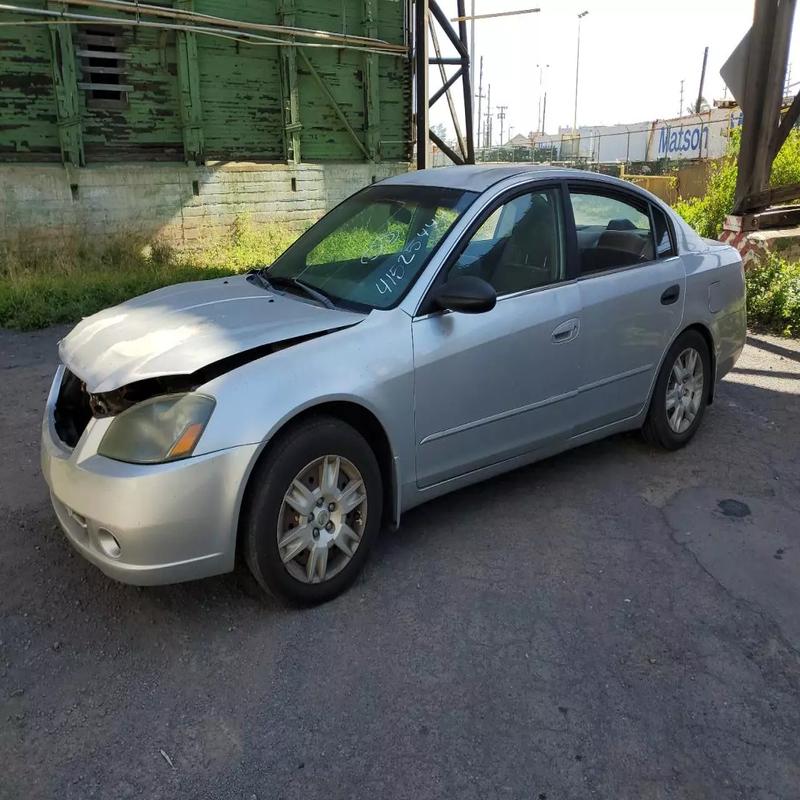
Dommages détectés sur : capot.
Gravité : mineur